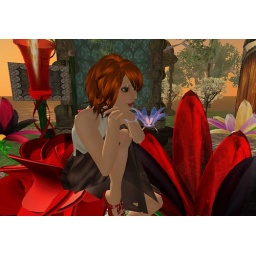
More flower chairs in ImagineNation. I love these things.